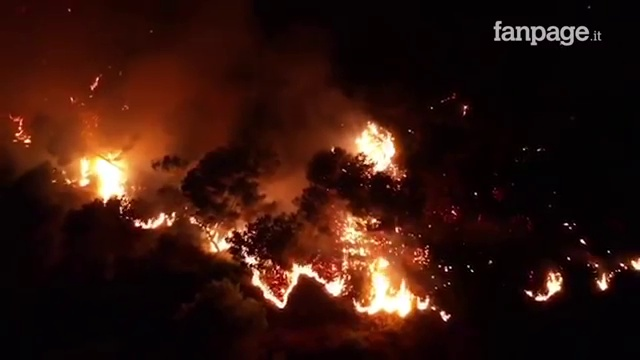
Fire: yes
Smoke: yes